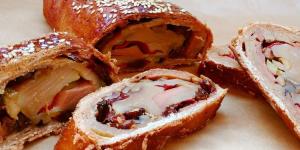
pan de jamon vegano